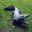
Label: crocodile